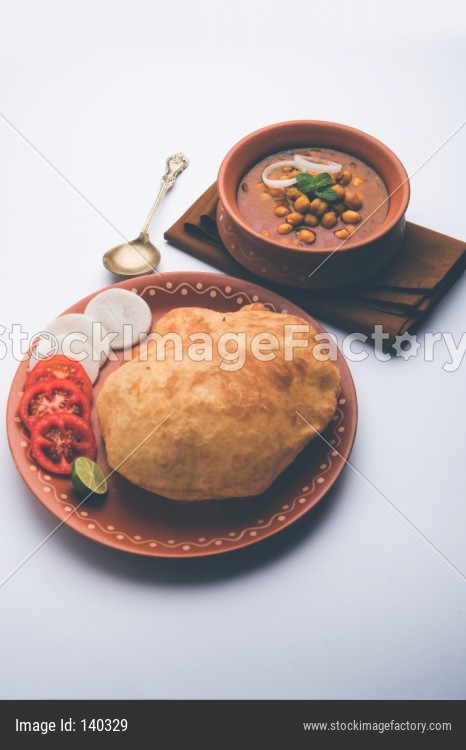
Dish: chole_bhature